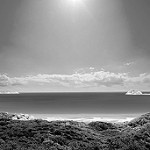
Label: B & W